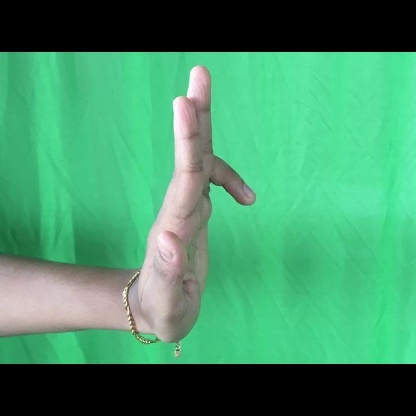
Mudra: Ardhapathaka